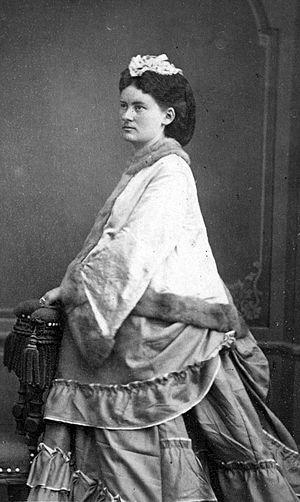
Leopold von Sacher-Masoch, né le 27 janvier 1836 à Lemberg en royaume de Galicie et de Lodomérie et mort le 9 mars 1895 à Lindheim, est un historien et écrivain journaliste. Le mot masochisme est formé à partir de son nom.